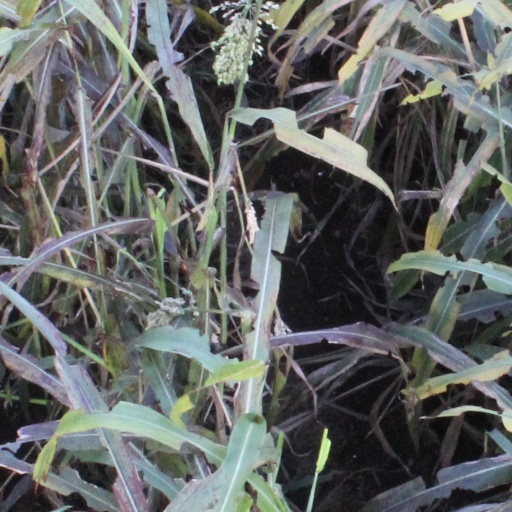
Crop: sorghum